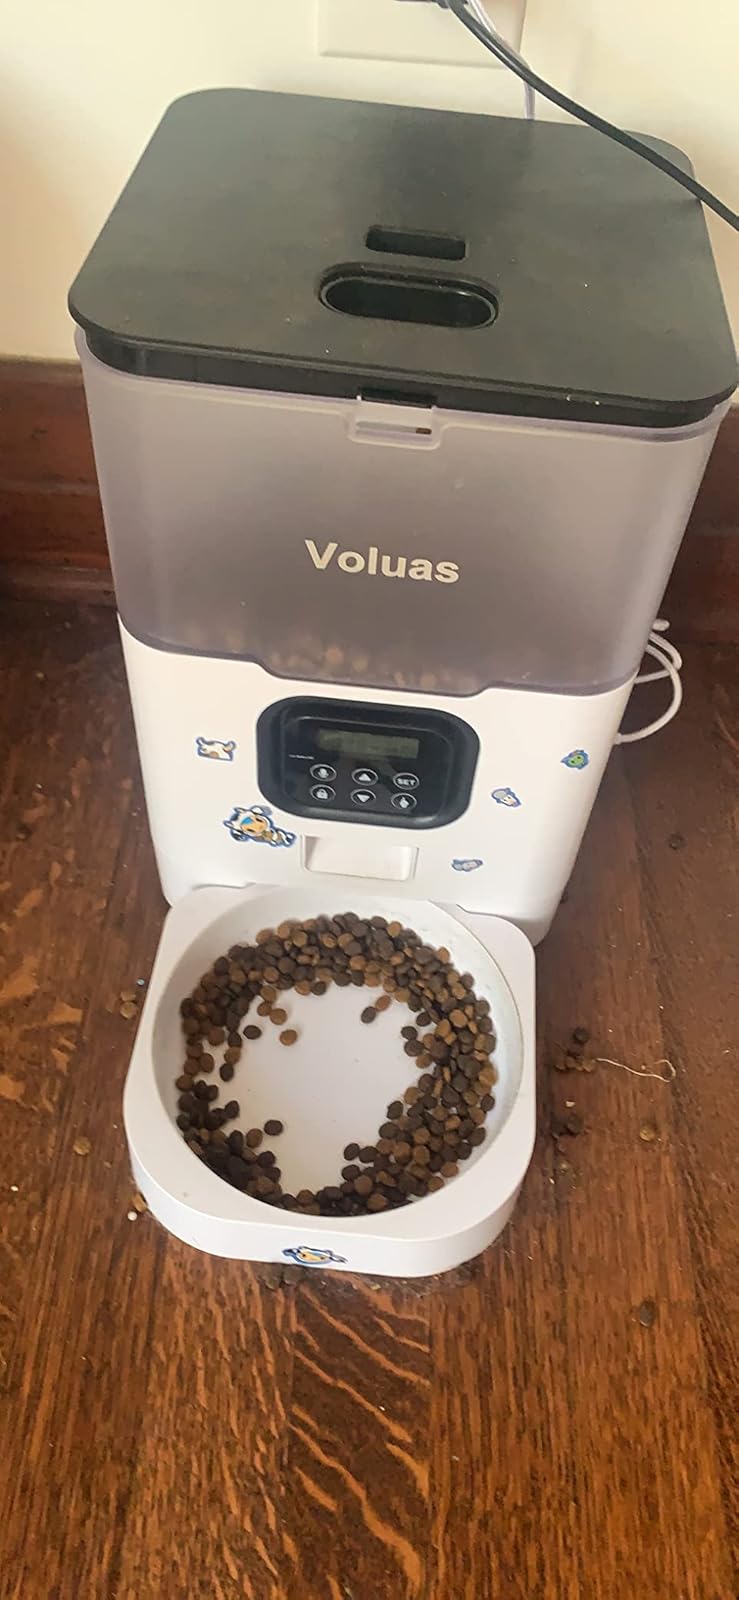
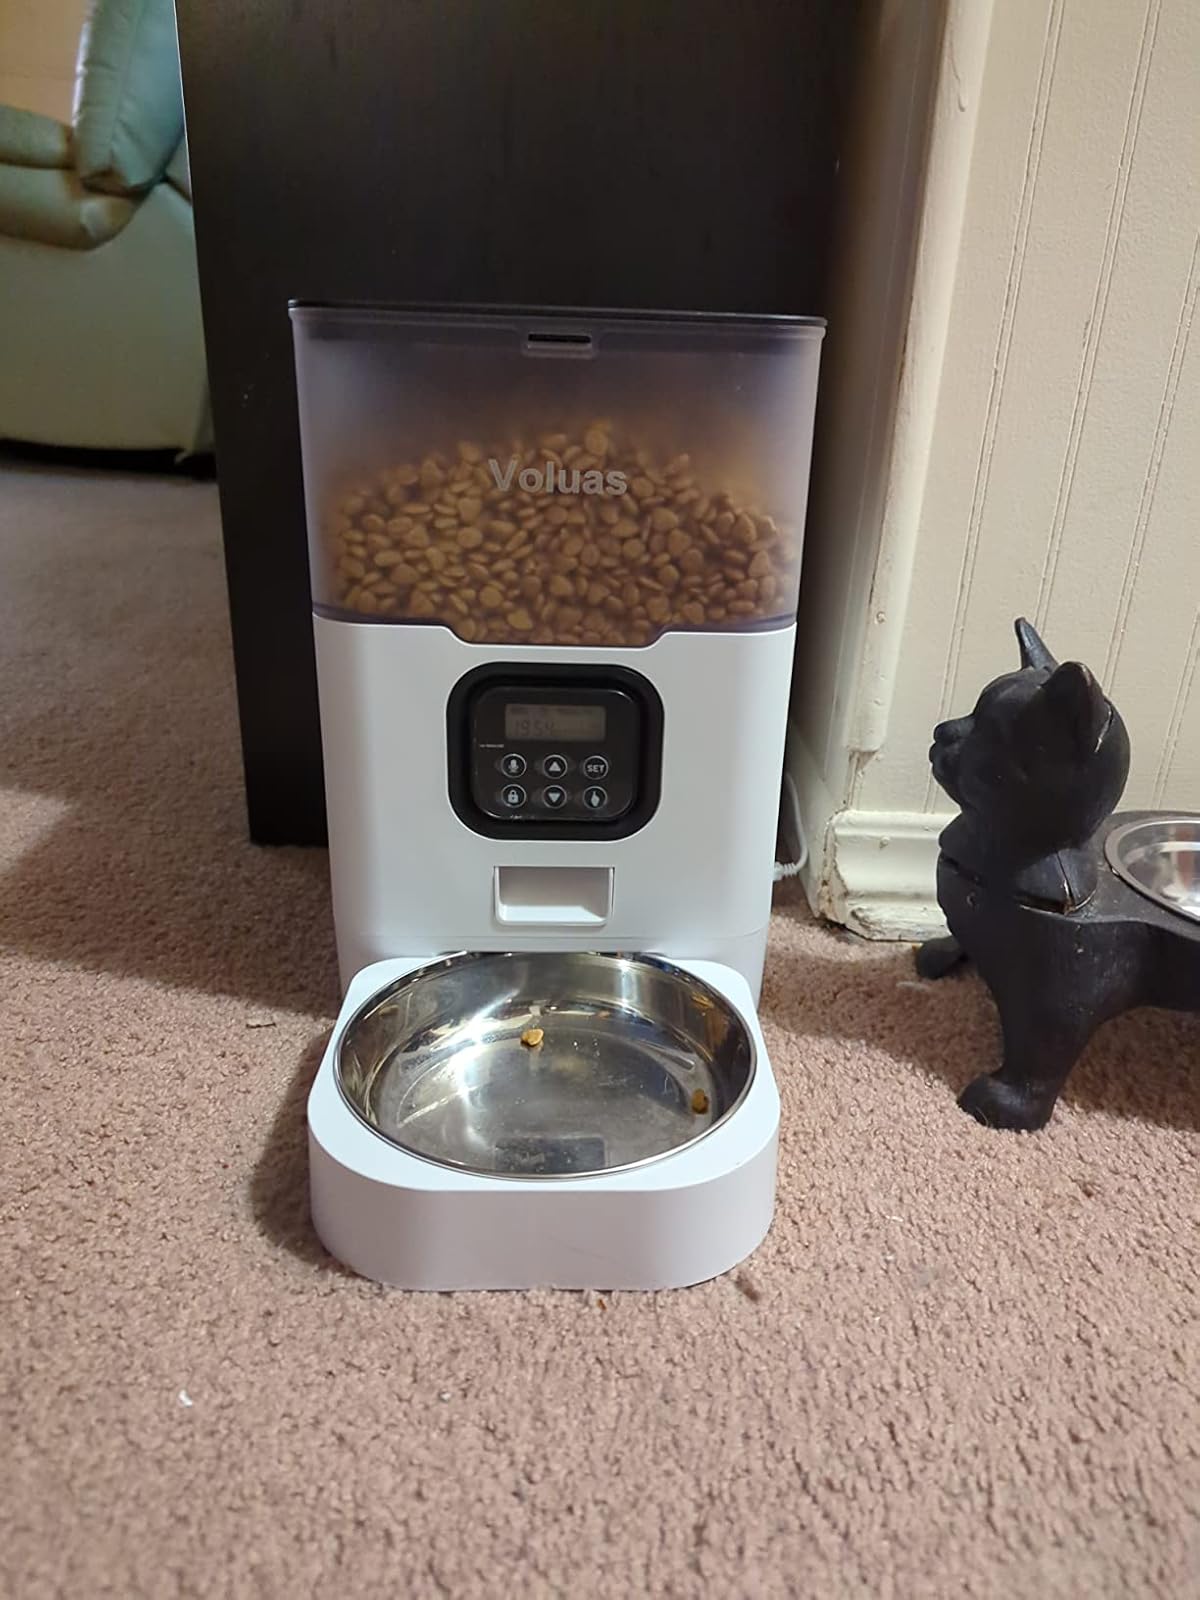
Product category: items_feeder
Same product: yes